Loew's Grand Theatre

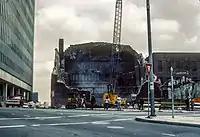
The wreckage of the Loew's Grand being demolished after the fire in 1978

The Grand was bought by the Loews organization in 1927 and renovated into a movie theater by architect Thomas W. Lamb. The one-screen theater had 2,088 seats. It was extensively damaged as the result of a fire on January 30, 1978. Although the real estate where the theater had stood was of high value, the theater could not be demolished because of its historic status. This led many to speculate that the cause of the fire was arson, although this speculation has never been proven. The Georgia-Pacific Tower was built on the former site of the theater.